Brandon, Iowa

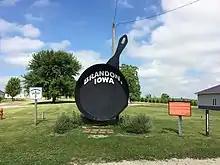
Brandon, Iowa Frying Pan

Brandon is home to Iowa's largest frying pan. Constructed in 2004, the frying pan promotes the Brandon Community Club's semi-annual Cowboy Breakfast. The pan weighs over 1,000 pounds.